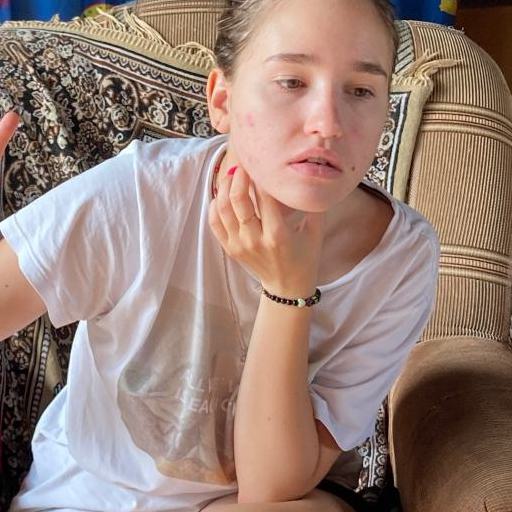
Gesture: no_gesture